Stanisław Zuber

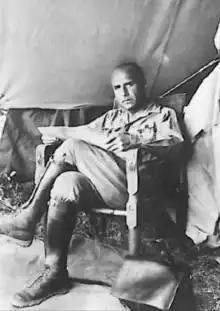
Stanisław Zuber

Stanisław Zuber (born October 14, 1883 in Lviv; died 1947 in Tirana, Albania) was a Polish geologist, specialist in the geology of oil deposits, as well as the regional and raw geology of Albania. He was tortured and killed in Tirana during communism while being in the same cell as the Albanian author Petro Marko.